CCGS George R. Pearkes

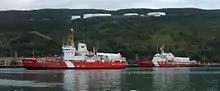
CCGS "George. R. Pearkes" and in St. John's, August 2008

The vessel was initially assigned to the Pacific region and then transferred to the Quebec region. In 2004, "George R. Pearkes" deployed to the Newfoundland and Labrador region, based at St. John's. The vessel is used for buoy placement, retrieval and monitoring, scientific research, construction programs, search and rescue, icebreaking, and pollution control. In December 2013, the ship was sent to recover oil from the sunken bulk carrier which had sunk in 1985 off the Change Islands.